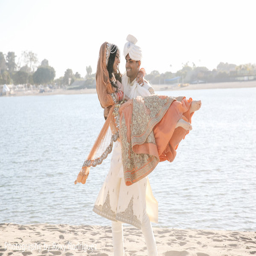
groom carrying bride before the ceremony